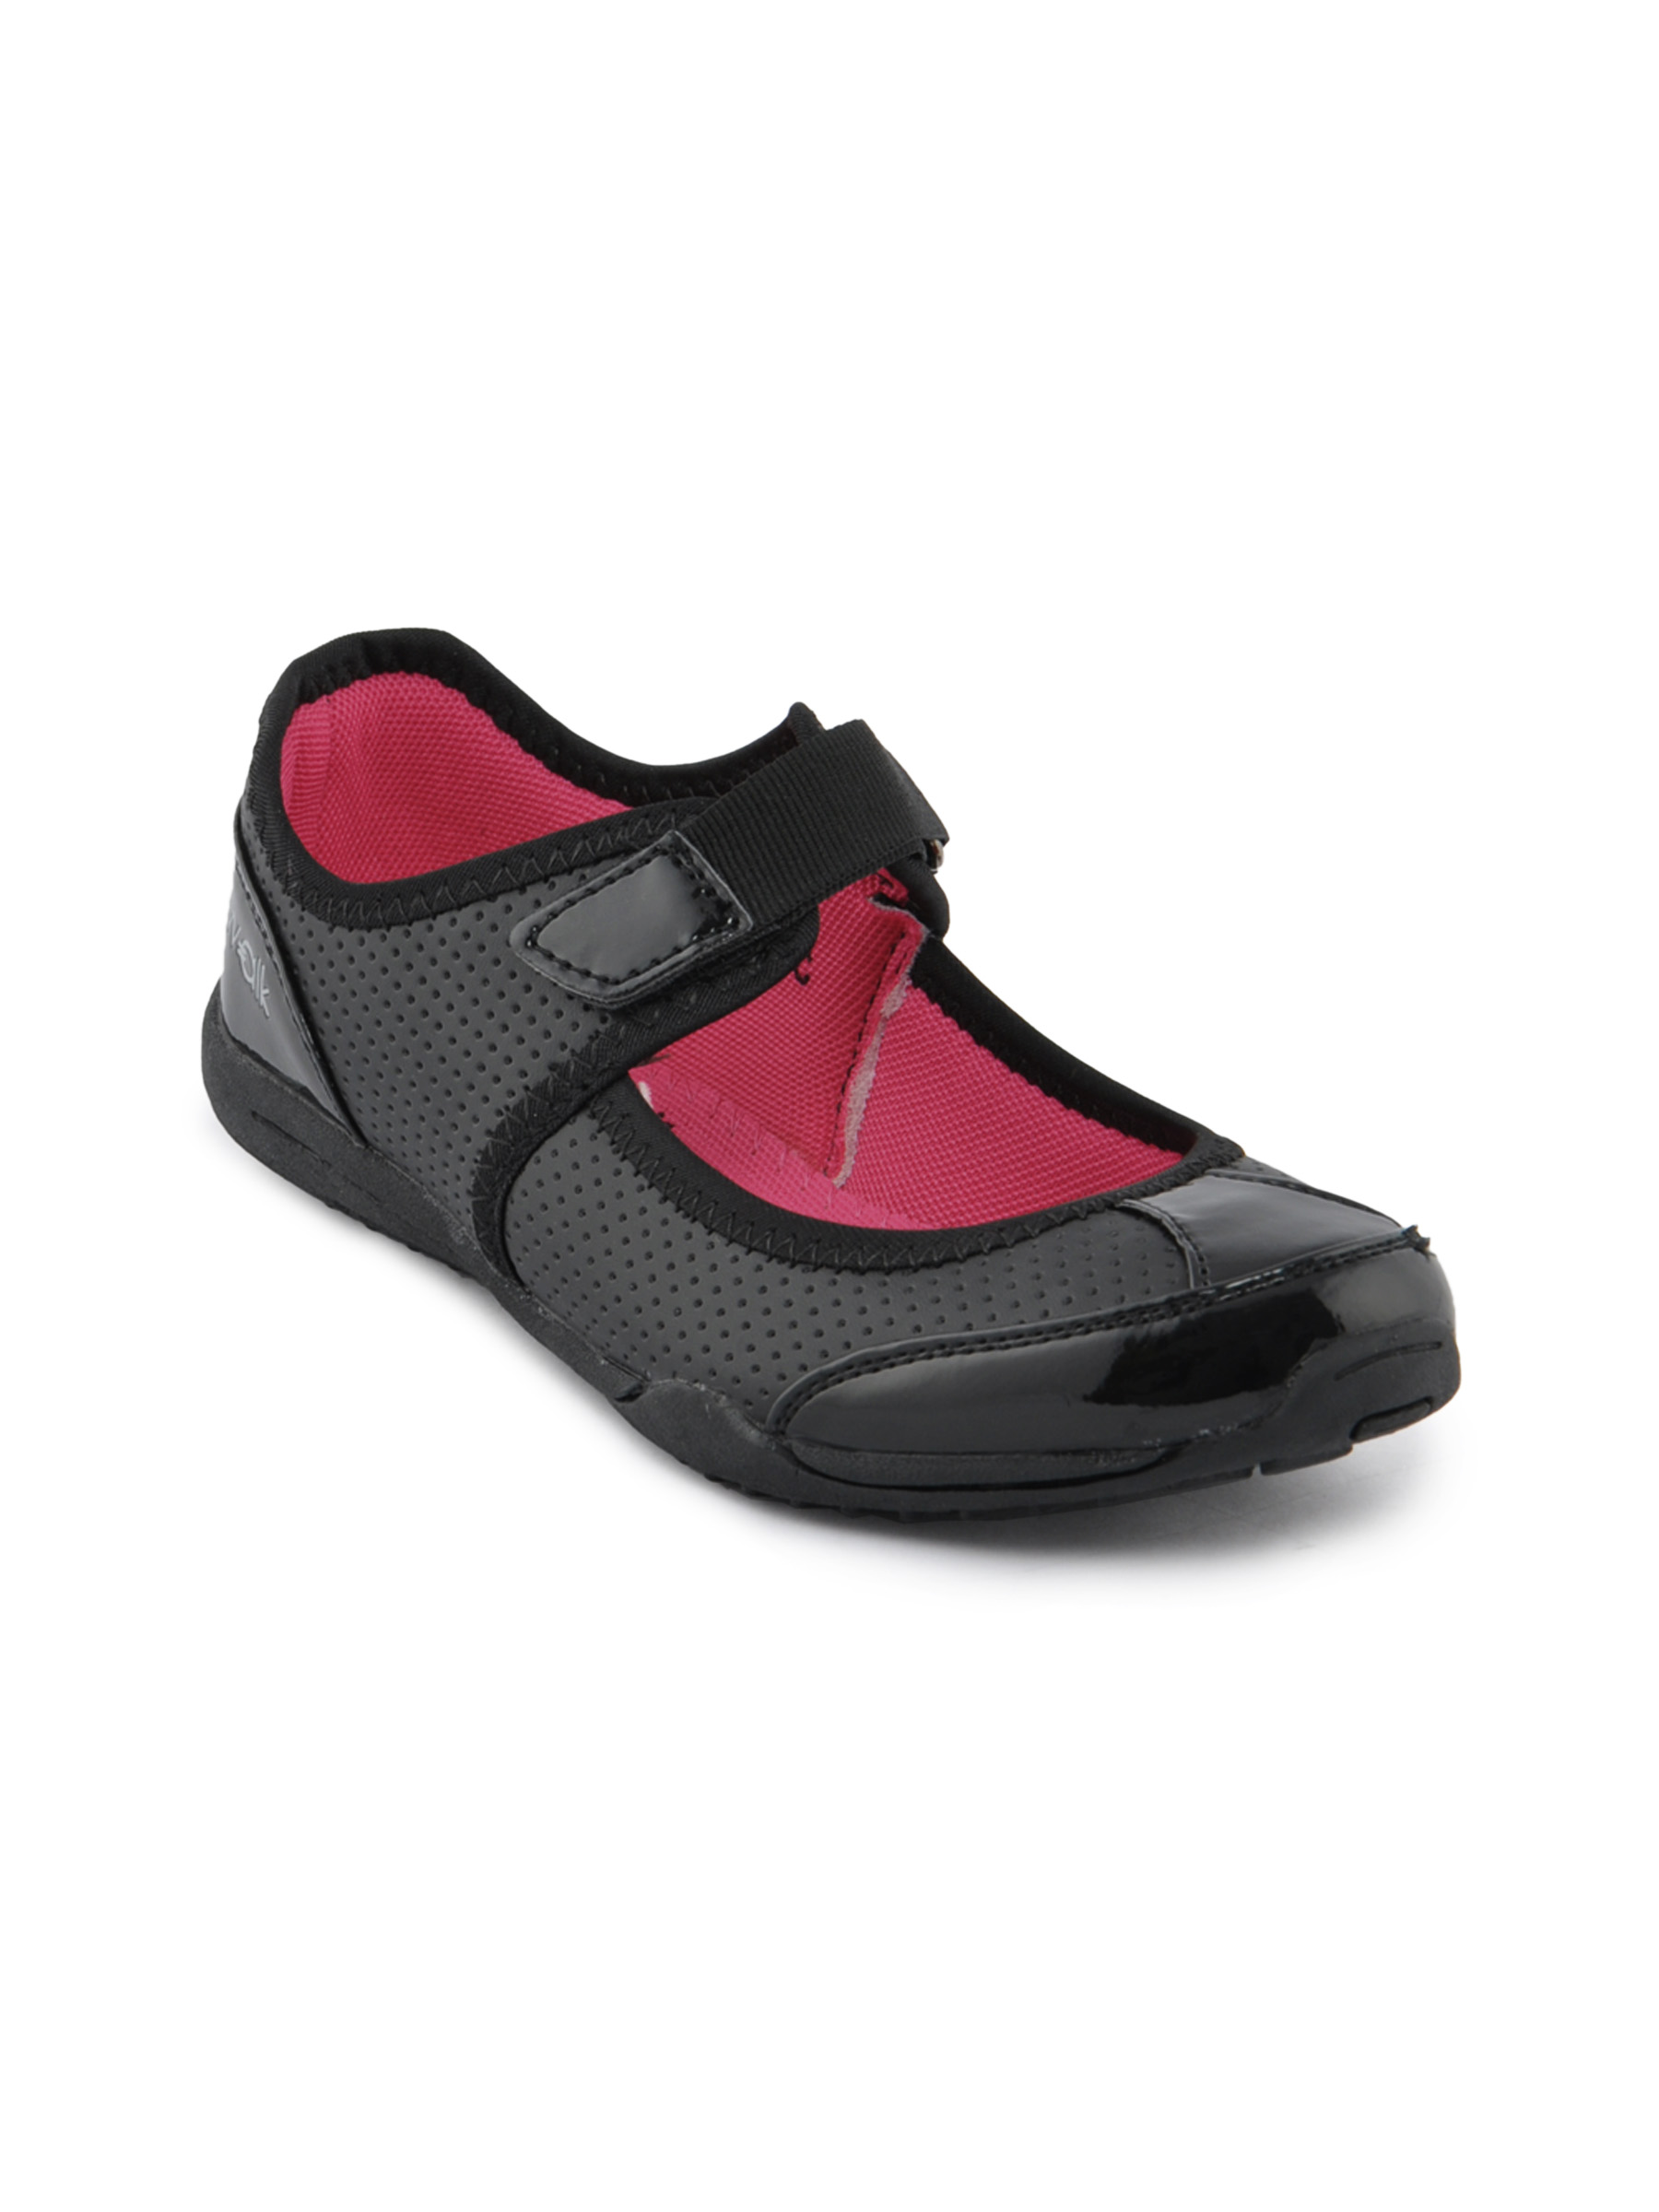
Catwalk Women Ballerina Black Casual Shoe
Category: Footwear / Shoes / Casual Shoes
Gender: Women
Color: Black
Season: Winter 2015
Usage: Casual